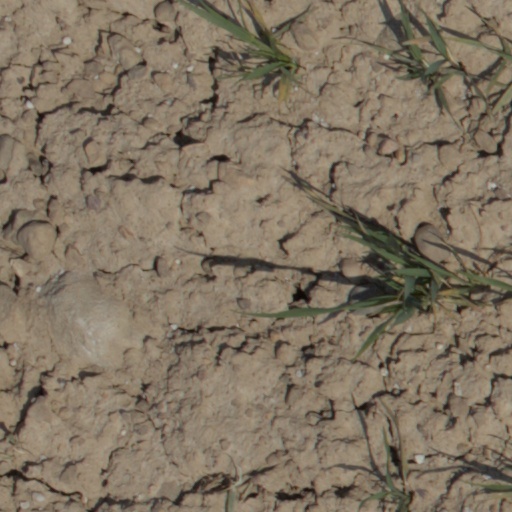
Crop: wheat